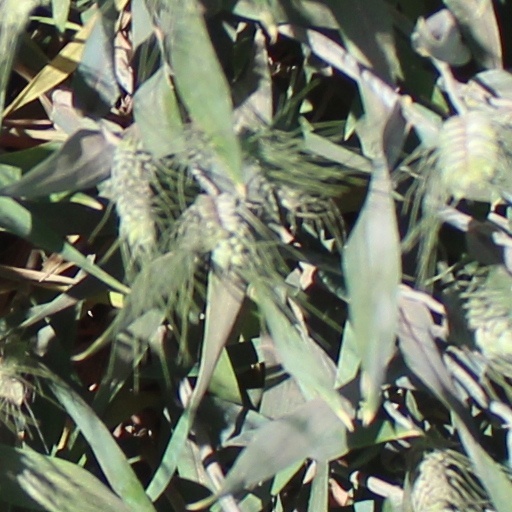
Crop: wheat